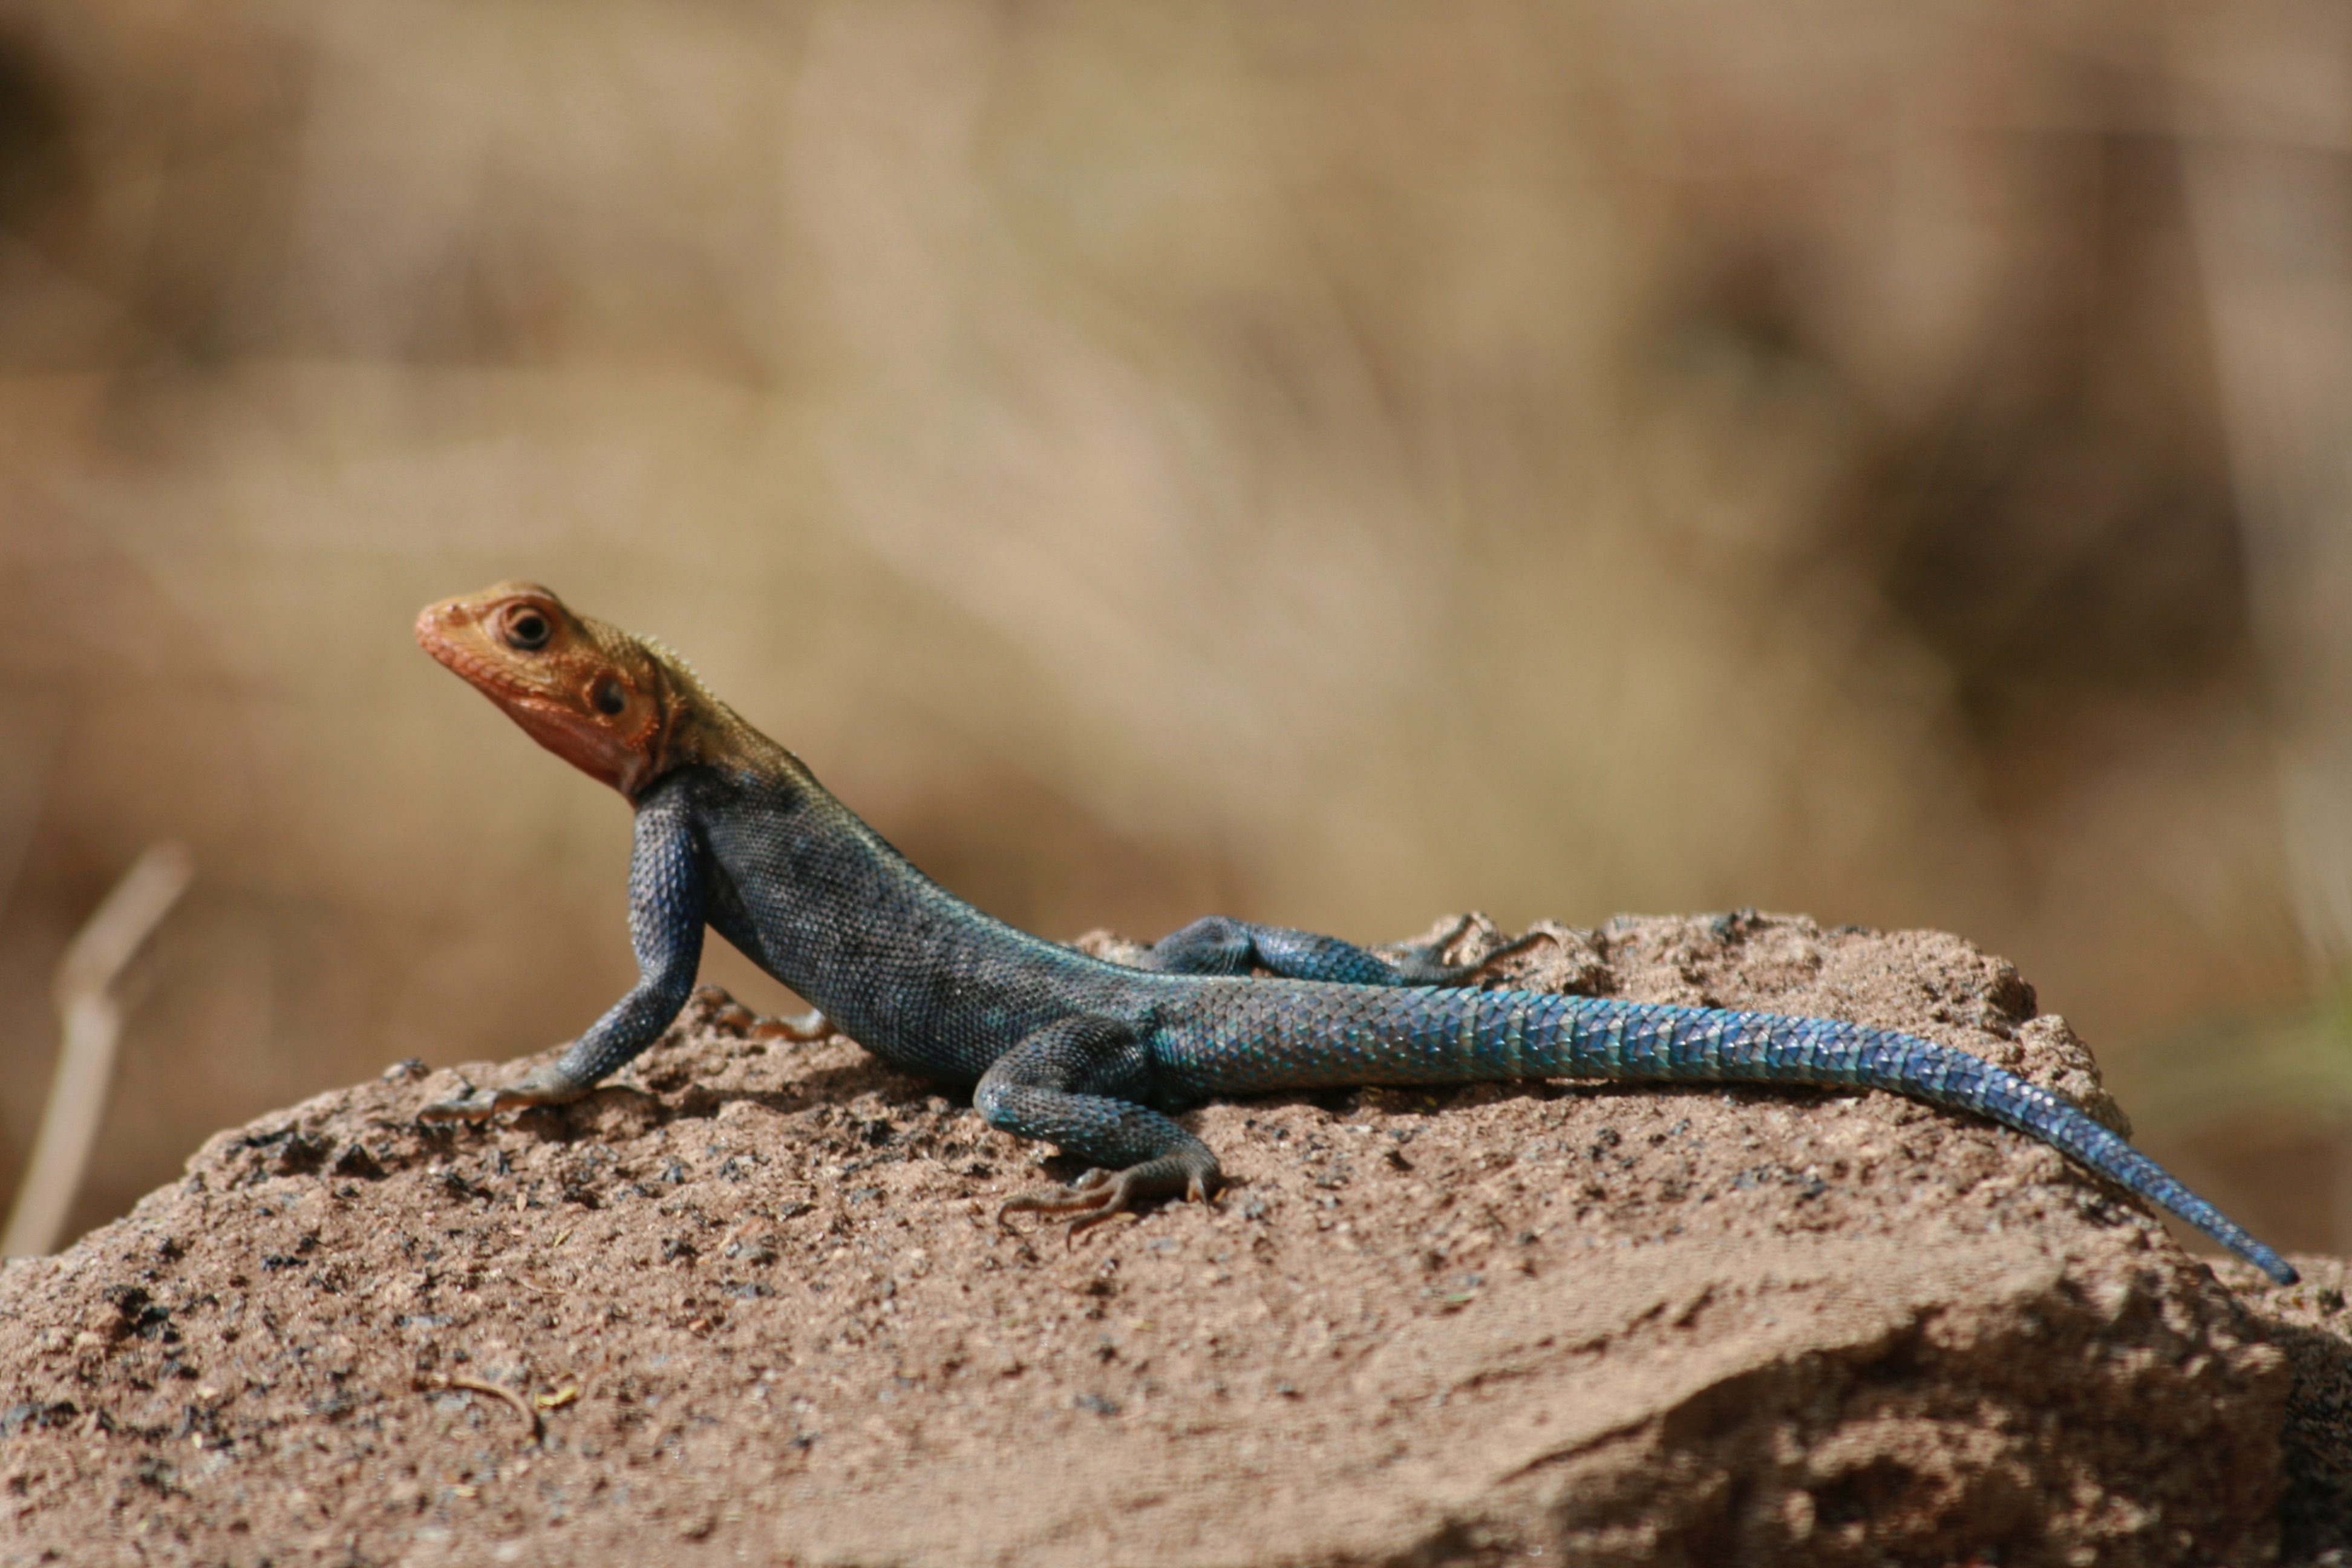
lizard, vertebrate, reptile, scaled reptile, wildlife, fauna, agamidae, close up, agama, lacertidae, macro photography, gecko